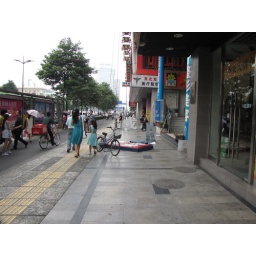
Workers are lifting characters from the street to put on a sign above a store.